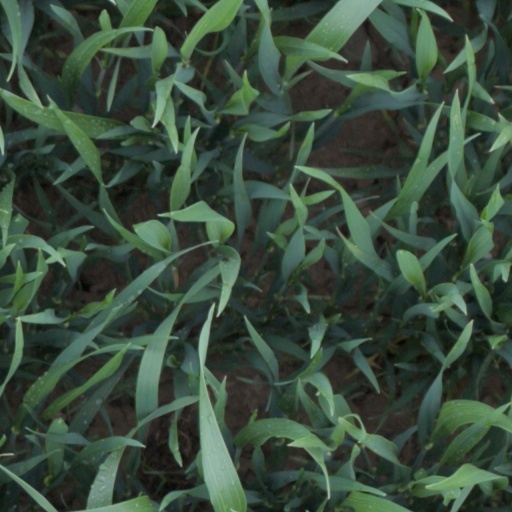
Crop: wheat